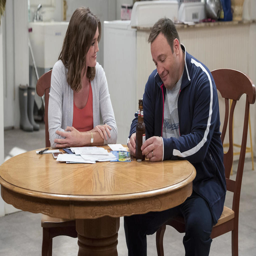
person sits at a table with a beer next to his wife in person can wait